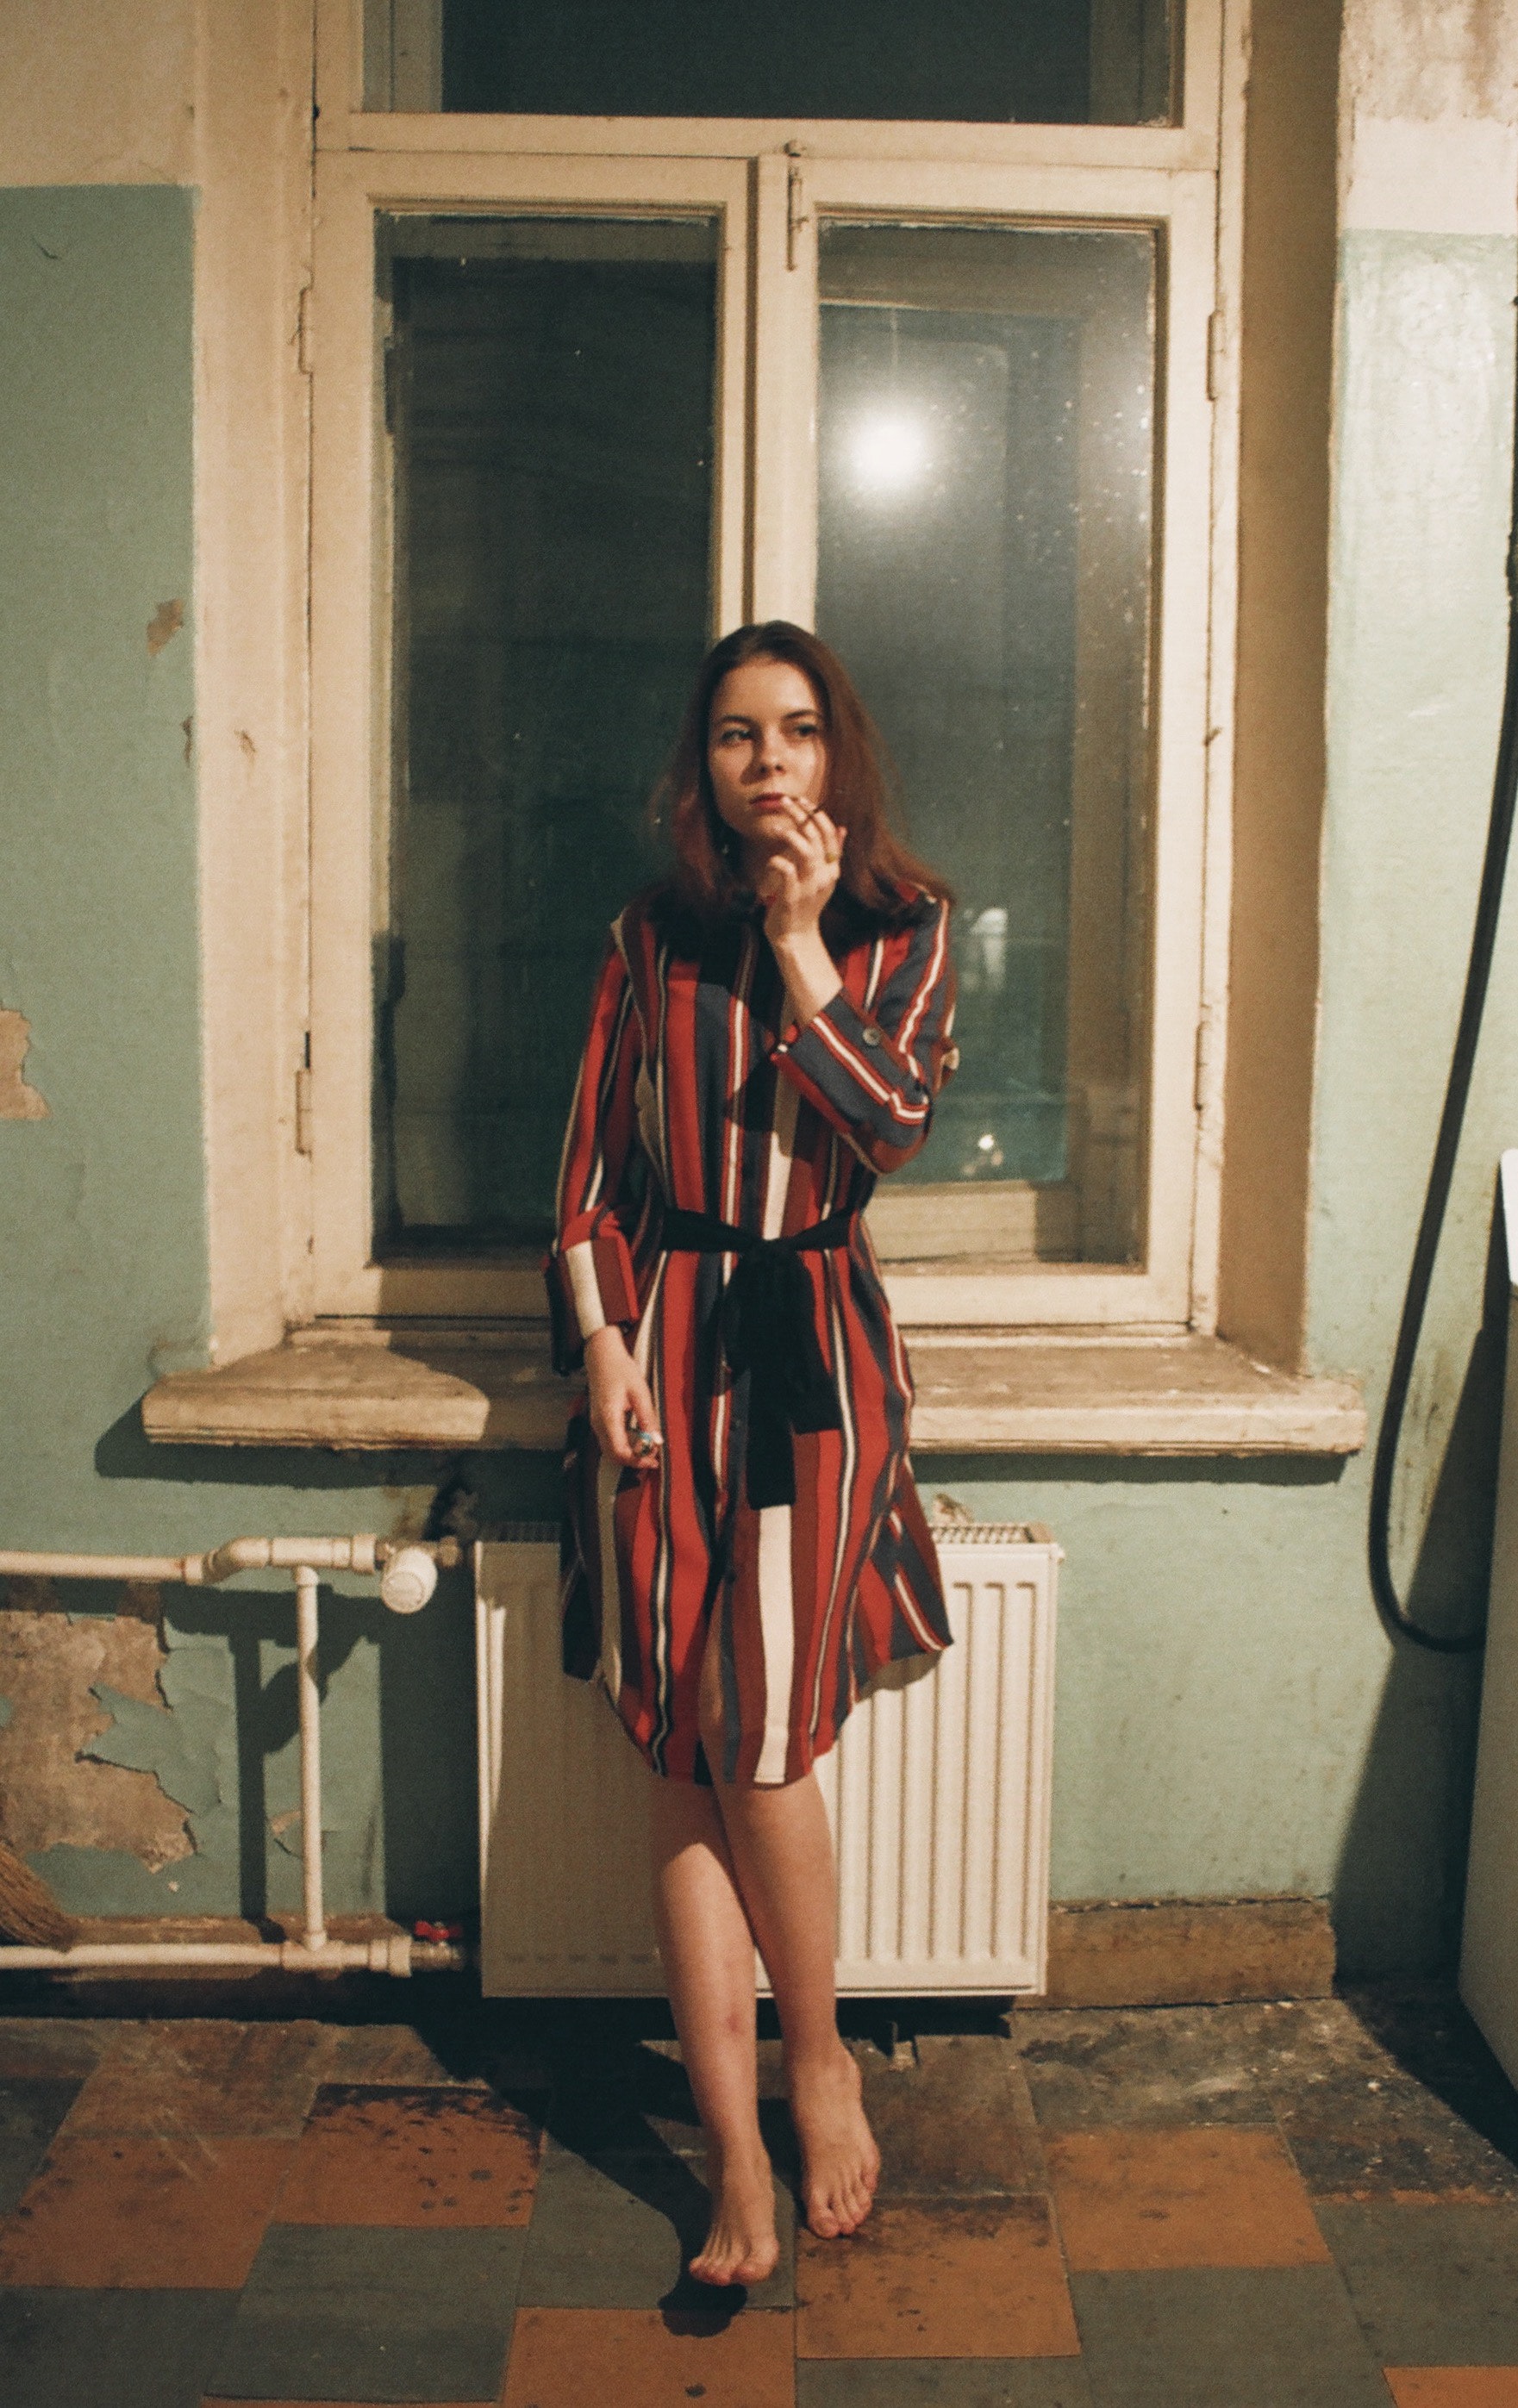
photograph, clothing, fashion, snapshot, shoulder, leg, photography, photo shoot, dress, outerwear, fashion design, shoe, vintage clothing, street fashion, door, knee, style